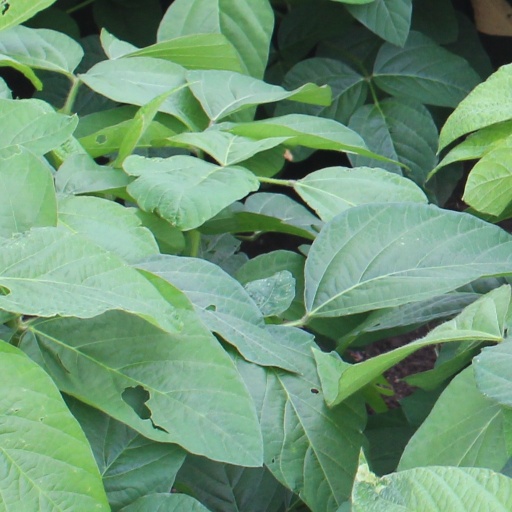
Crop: soybean